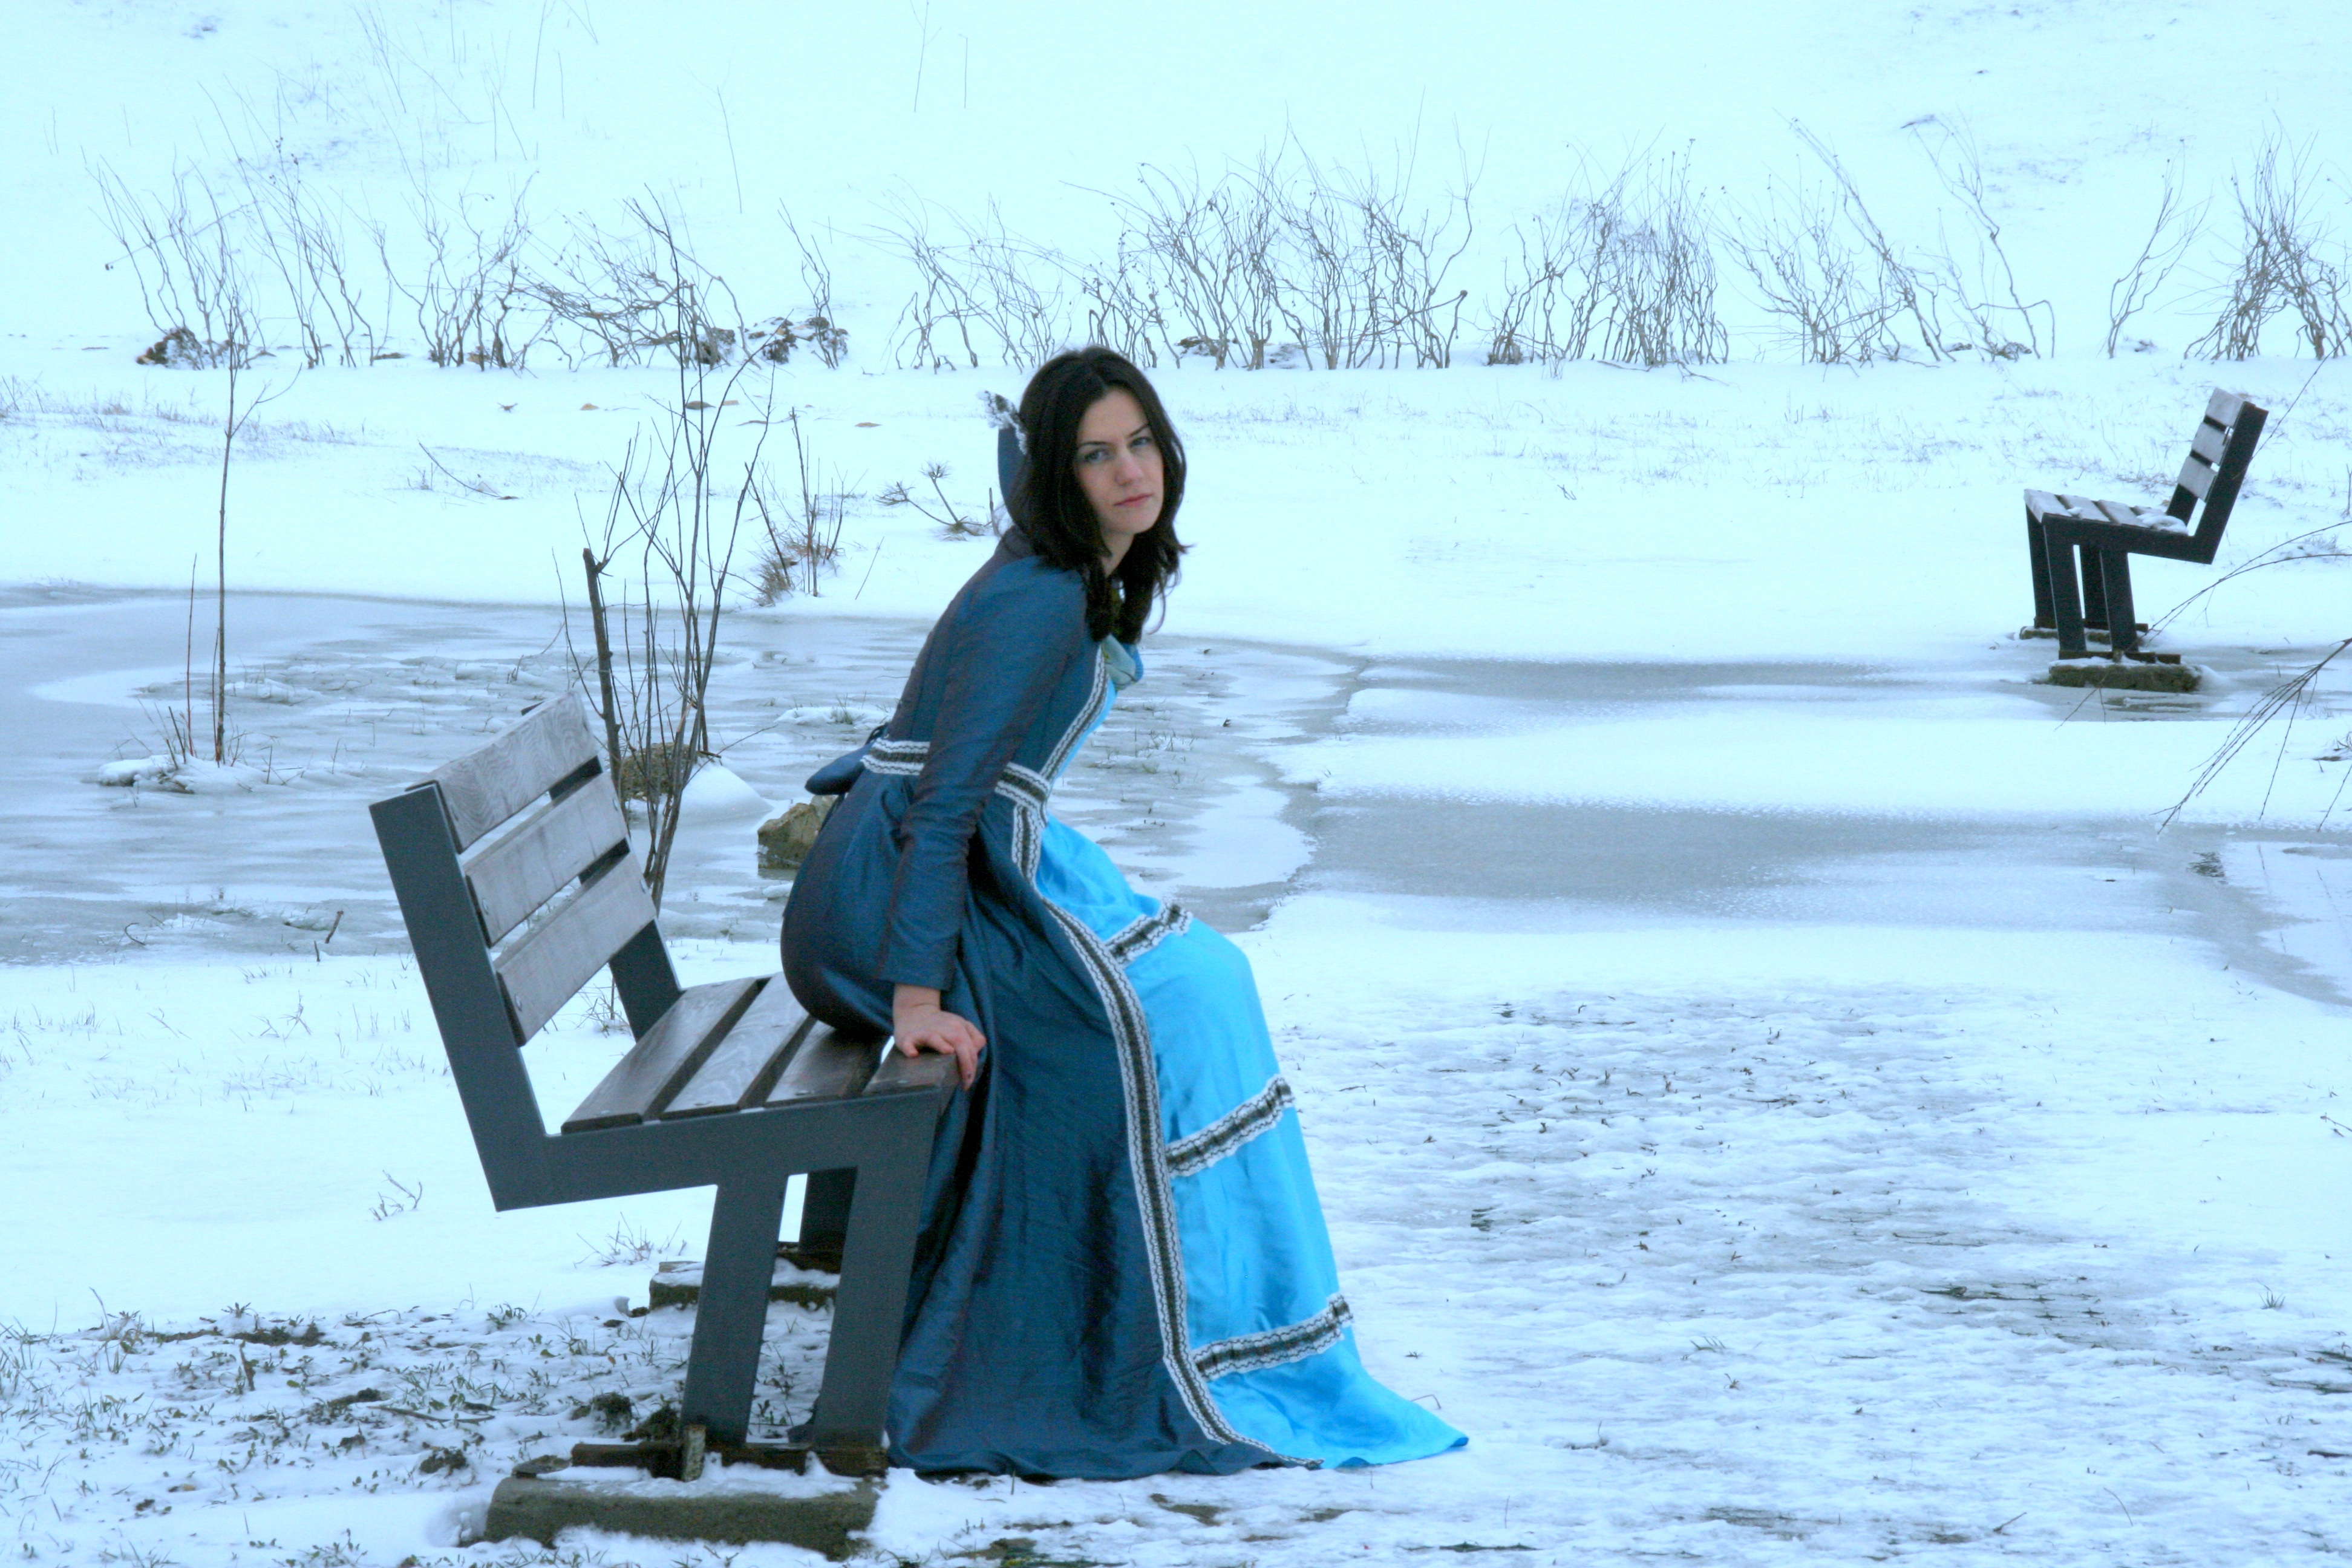
snow, winter, girl, ice, weather, blue, arctic, season, winter sport, dress, footwear, nice, princess, freezing